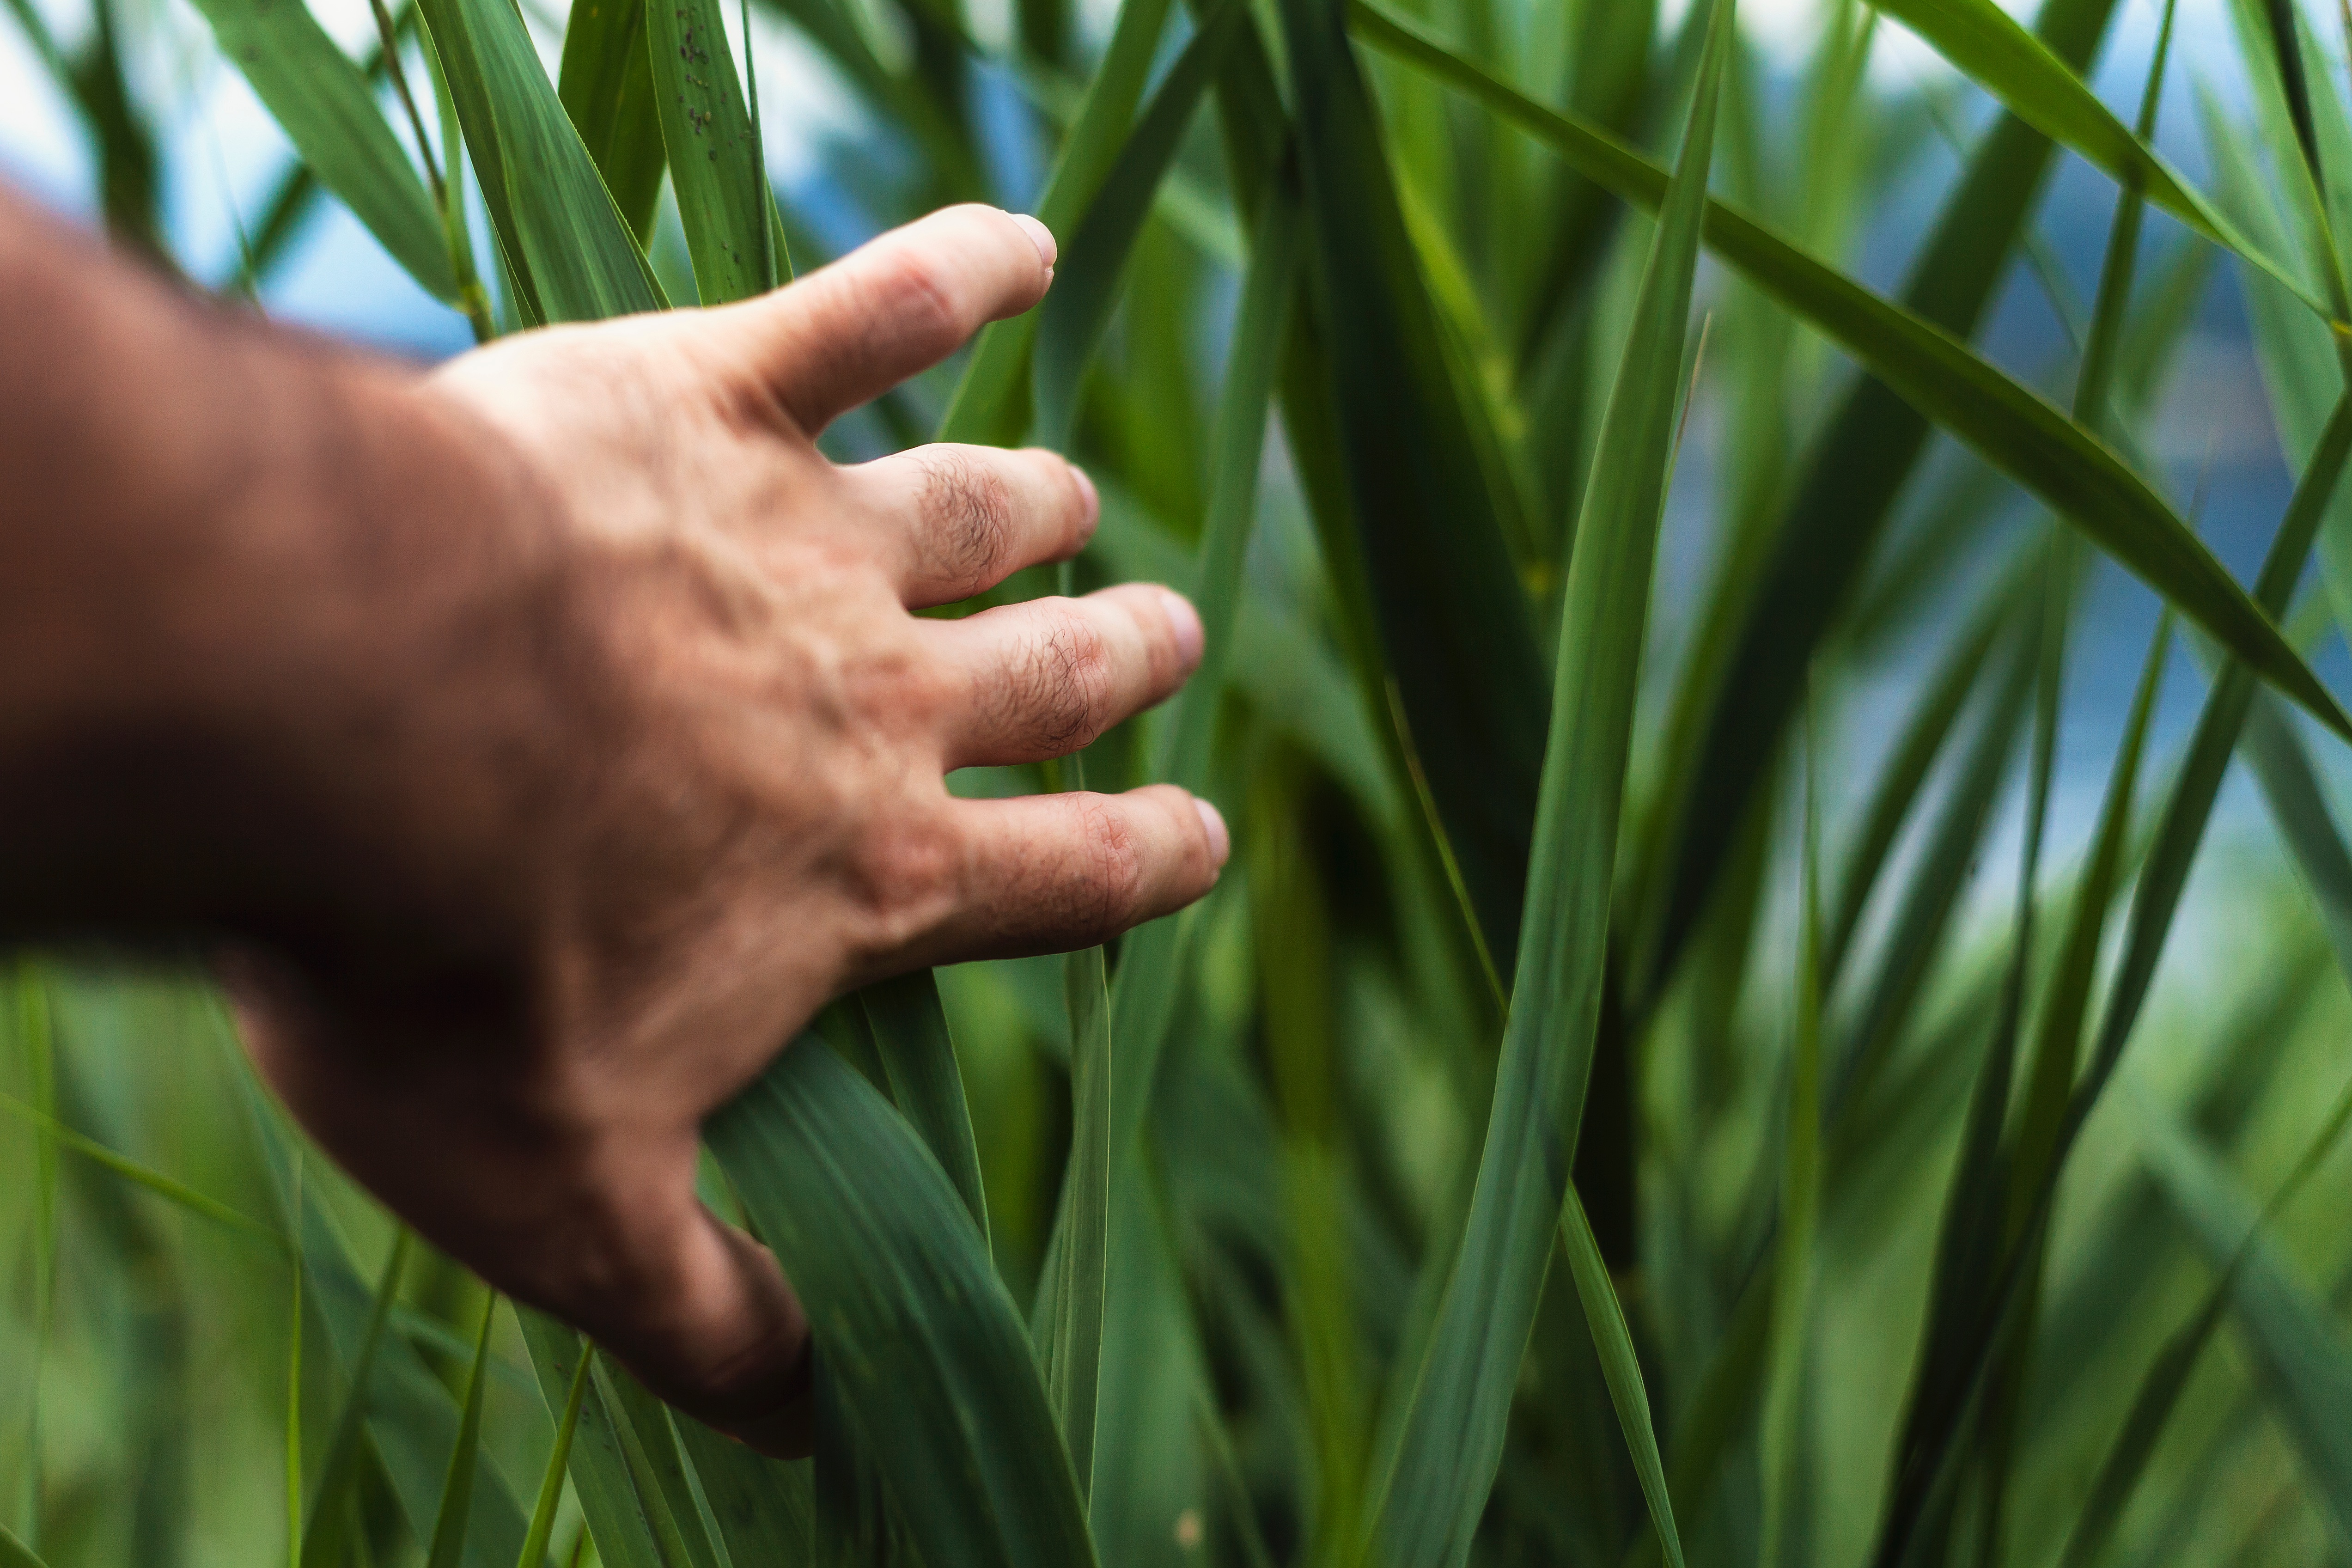
hand, grass, plant, field, lawn, meadow, leaf, flower, green, crop, soil, blade of grass, grass family